Mathematics and art

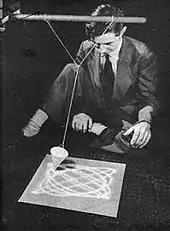
Max Ernst was photographed in the act of making Lissajous figures in New York, 1942. He used a conical dispenser suspended by a string from a second string, which was in turn attached at two points to a rod. The dispenser was allowed to swing freely over a square sheet to create the artwork, while the artist sat nearby, watching the process.

The artists Theo van Doesburg and Piet Mondrian founded the De Stijl movement, which they wanted to "establish a visual vocabulary elementary geometrical forms comprehensible by all and adaptable to any discipline". Many of their artworks visibly consist of ruled squares and triangles, sometimes also with circles. De Stijl artists worked in painting, furniture, interior design and architecture. After the breakup of De Stijl, Van Doesburg founded the Avant-garde Art Concret movement, describing his 1929–1930 "Arithmetic Composition", a series of four black squares on the diagonal of a squared background, as "a structure that can be controlled, a "definite" surface without chance elements or individual caprice", yet "not lacking in spirit, not lacking the universal and not ... empty as there is "everything" which fits the internal rhythm". The art critic Gladys Fabre observes that two progressions are at work in the painting, namely the growing black squares and the alternating backgrounds.